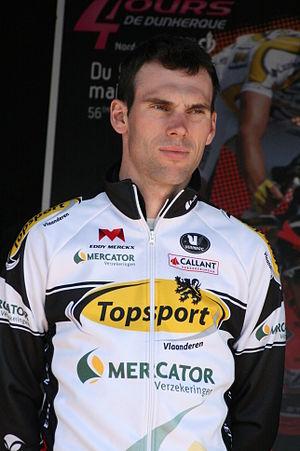
Stijn Neirynck, lors de la présentation des équipes des 4 jours de Dunkerque 2010
Stijn Neirynck est un coureur cycliste belge, membre de l'équipe Topsport Vlaanderen-Baloise de 2009 à 2013. Son cousin Yves Lampaert le rejoint dans cette équipe en 2013.